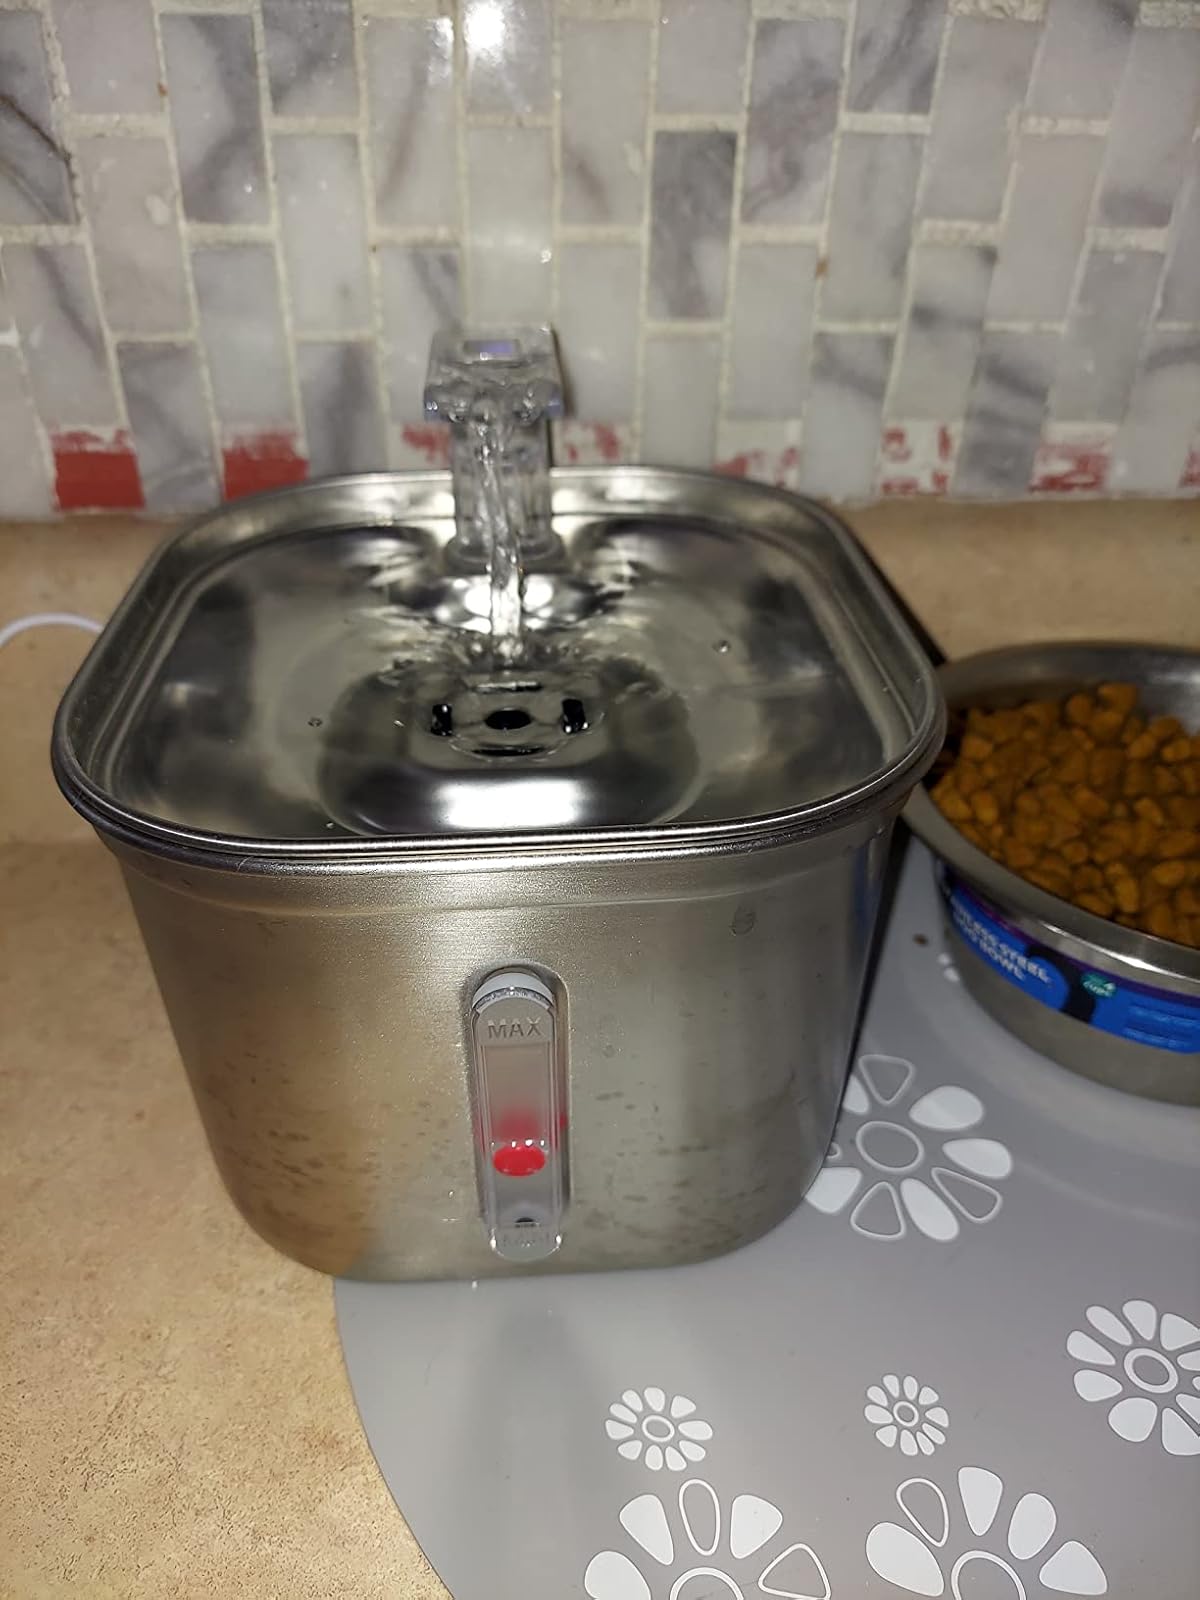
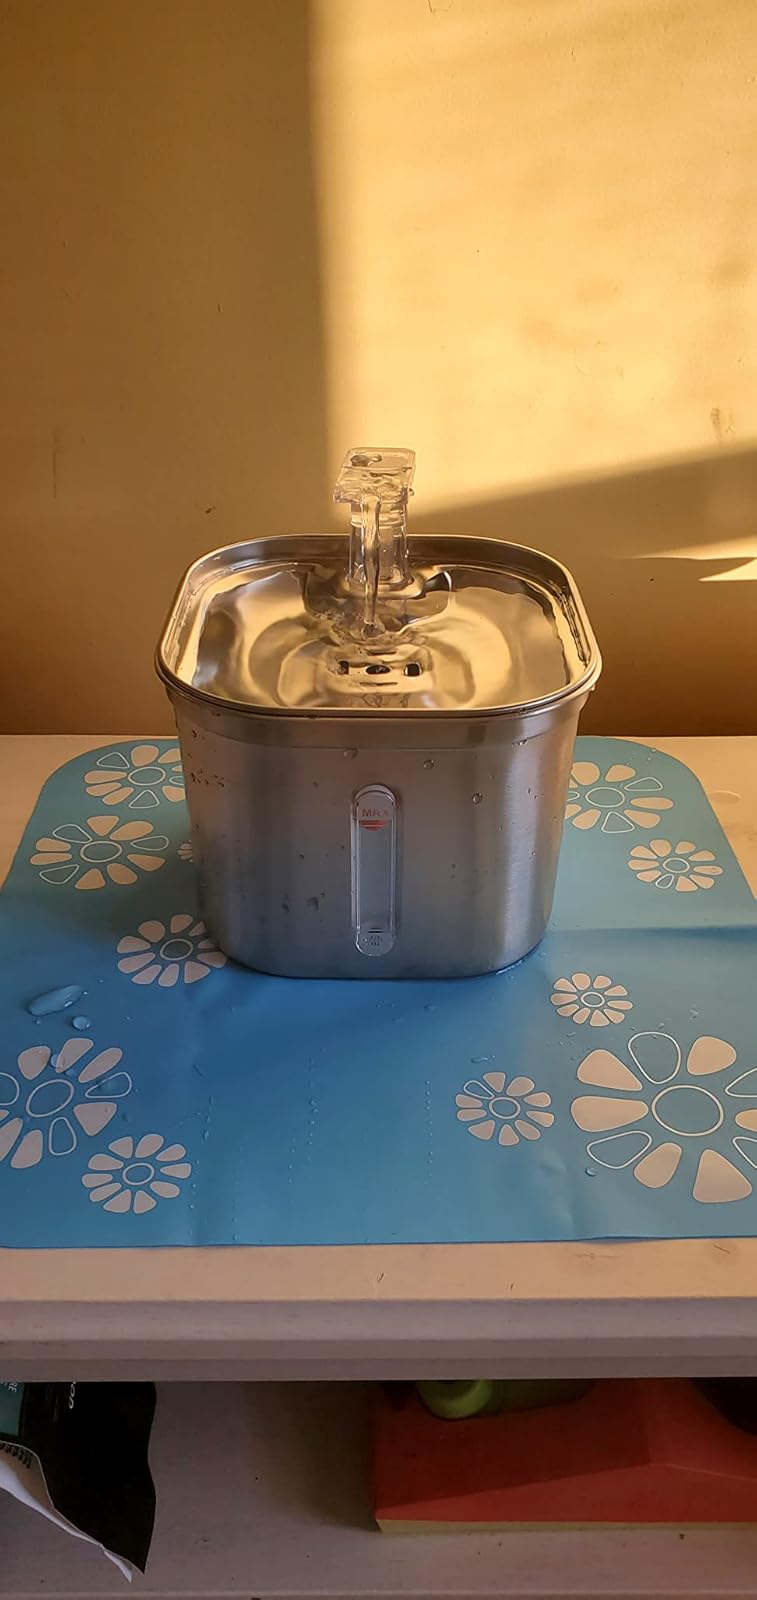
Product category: items_bowl
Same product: yes